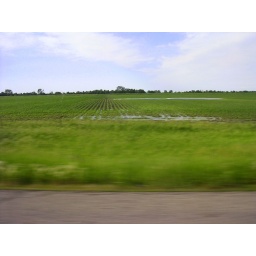
Lots of standing water in fields along I-80 in Illinois.